Jose Panganiban, Camarines Norte

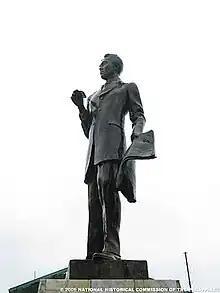
Jose Maria Panganiban y Enverga's Monument in front of the Municipal Hall. Known to have "Memoria Fotografia", JOMAPA (his pen name) contributed to La Solidaridad.

The Larap (Jose Panganiban) Airport (ICAO Code: RPUP), formerly operated by the Philippine Iron Mines, covers an area of approximately 35 hectares and with existing 1,400 meter stretched runway. It is located at Latitude 14°17′28″N Longitude 122°38′46″E.